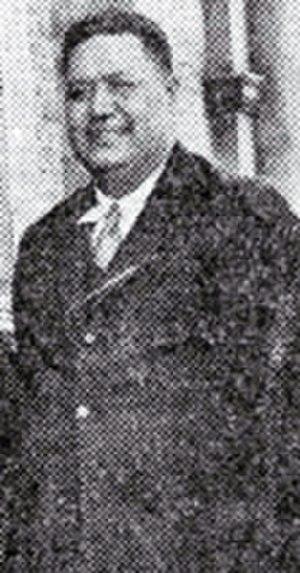
Tupua Tamasese Mea'ole, né le 3 juin 1905 à Vaimoso et décédé le 5 avril 1963, est un chef traditionnel, chef de l'État des Samoa de 1962 à 1963.
Président à vie est un titre utilisé par certains chefs d'État qui accorde à un président élu un mandat à durée illimité. Le titre confère parfois au titulaire le droit de désigner ou de nommer un successeur. L'utilisation du titre de "président à vie" plutôt que d'un titre traditionnellement autocratique, tel que celui d'un monarque, implique la subversion de la démocratie libérale par le titulaire. En effet, un président à vie peut parfois établir une monarchie autoproclamée, telle que Henri Christophe en Haïti.